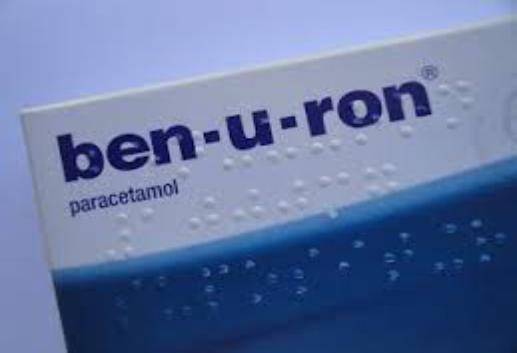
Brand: benuron
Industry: Medical